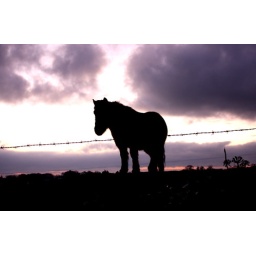
pony against a purple sky